2 States (2020 film)

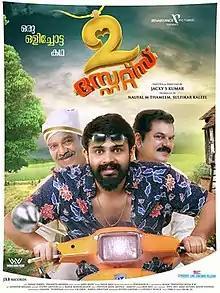
Film poster

2 States is a 2020 Indian Mayalam-language romantic comedy film directed and written by Jacky S. Kumar. It stars Manu Pillai, Sharanya R Nair, Mukesh, and Vijayaraghavan.